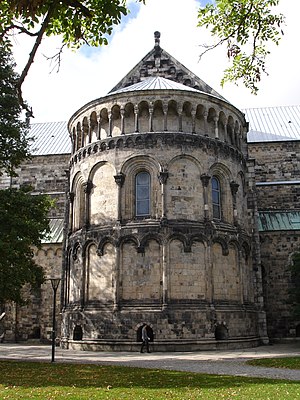
Skånes historie / Middelalderen / Kirken
Apsis på Lunds domkirke, den del af kirken som er bedst bevaret fra Middelalderen. De øvrige dele er kraftigt restaurerede.
Skåne omtales første gang på skrift i sammenhæng med fredsaftalen mellem danerne og Karl den store i 811. Med i danernes følge var "Osfrid fra Schonen", som formodentlig var en stormand i Skåne under den danske konge. Næste gang Skåne omtales er i sammenhæng med handelsmanden Wulfstans rejse langs med sydkysten af Østersøen ca. 870. Han oplyser, at han rejste fra Hedeby til Truso ved floden Vistula på 7 dage og først havde "Vendland" til højre og Langeland, Lolland, Falster og Skåne til venstre og at "alle disse lande hører til Danmark". I den sidste halvdel af det 10. århundrede findes Skåne omtalt i de islandske skrifter, men de blev ikke nedskrevet før end år 1100, og derfor har materialet mangler set i en kildekritisk sammenhæng. Ofte finder man kongelister fra Skåne, som omtaler en lang række konger fra ældre tider, men de er alle sammen sagnkonger, der omtales i Middelalderen, og som sådan ved vi ikke, om de er rene fantasiprodukter eller om nogle af dem har eksisteret i virkeligheden.